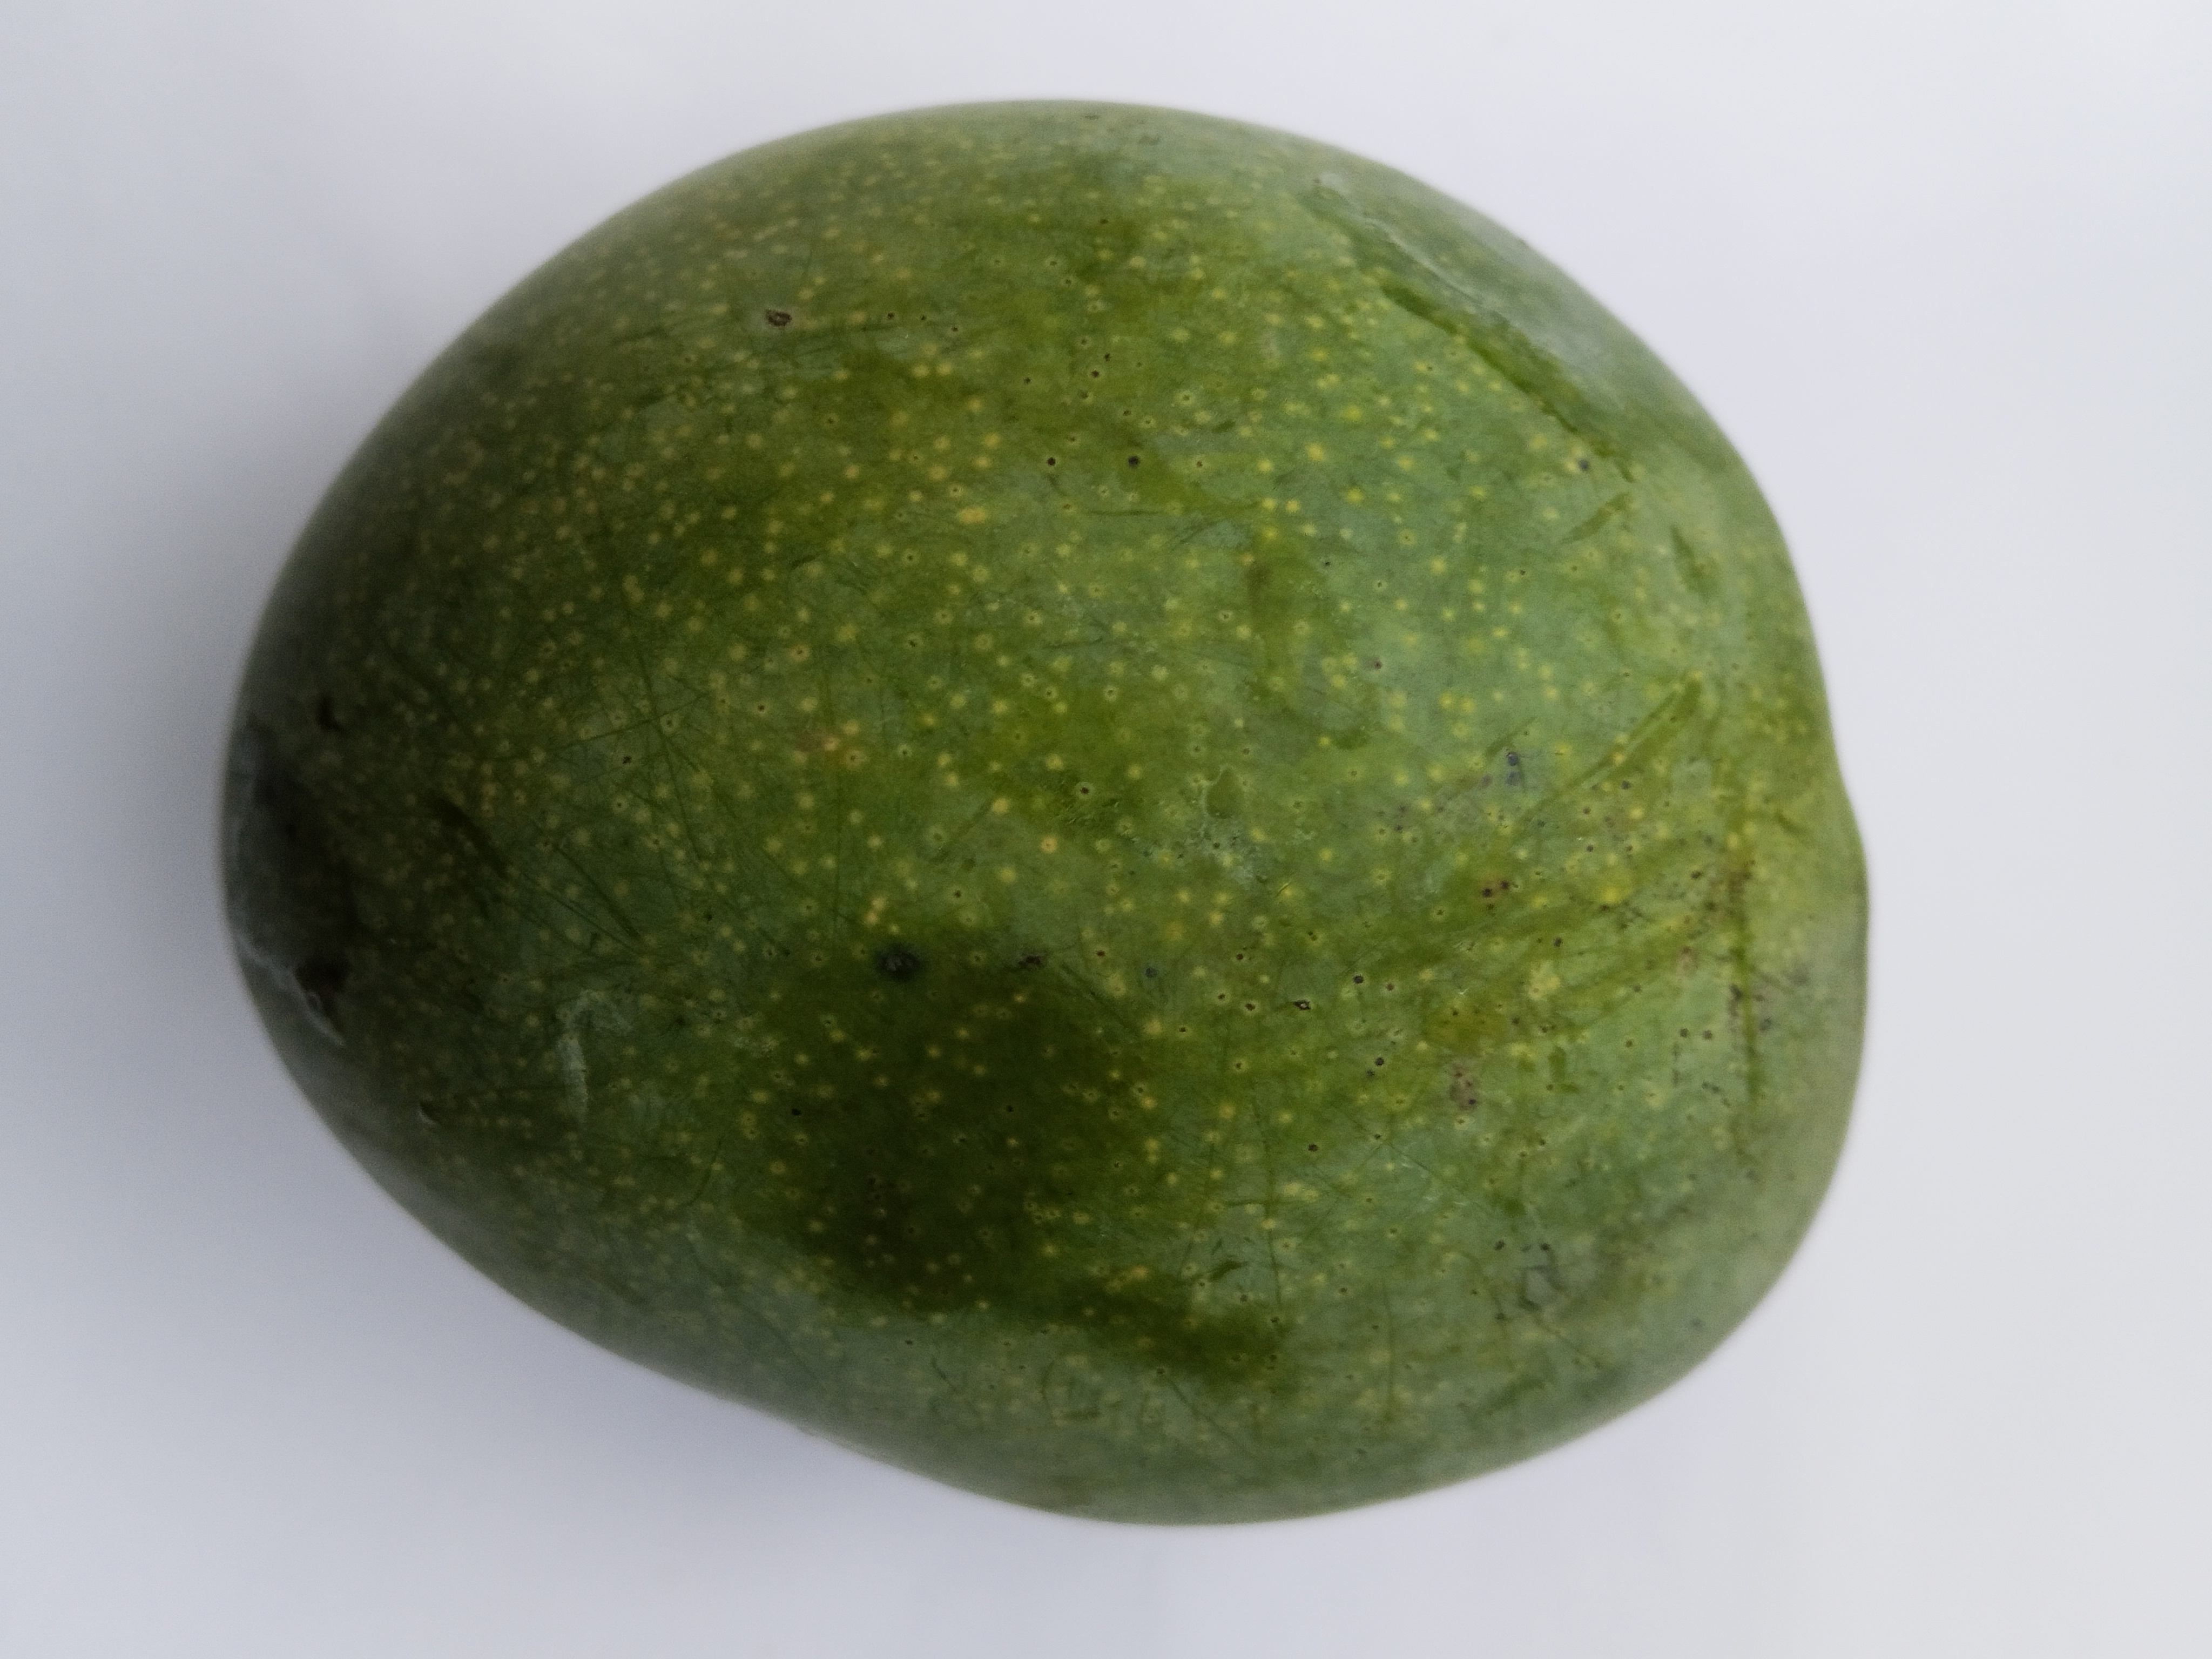
Mango variety: Bari 4